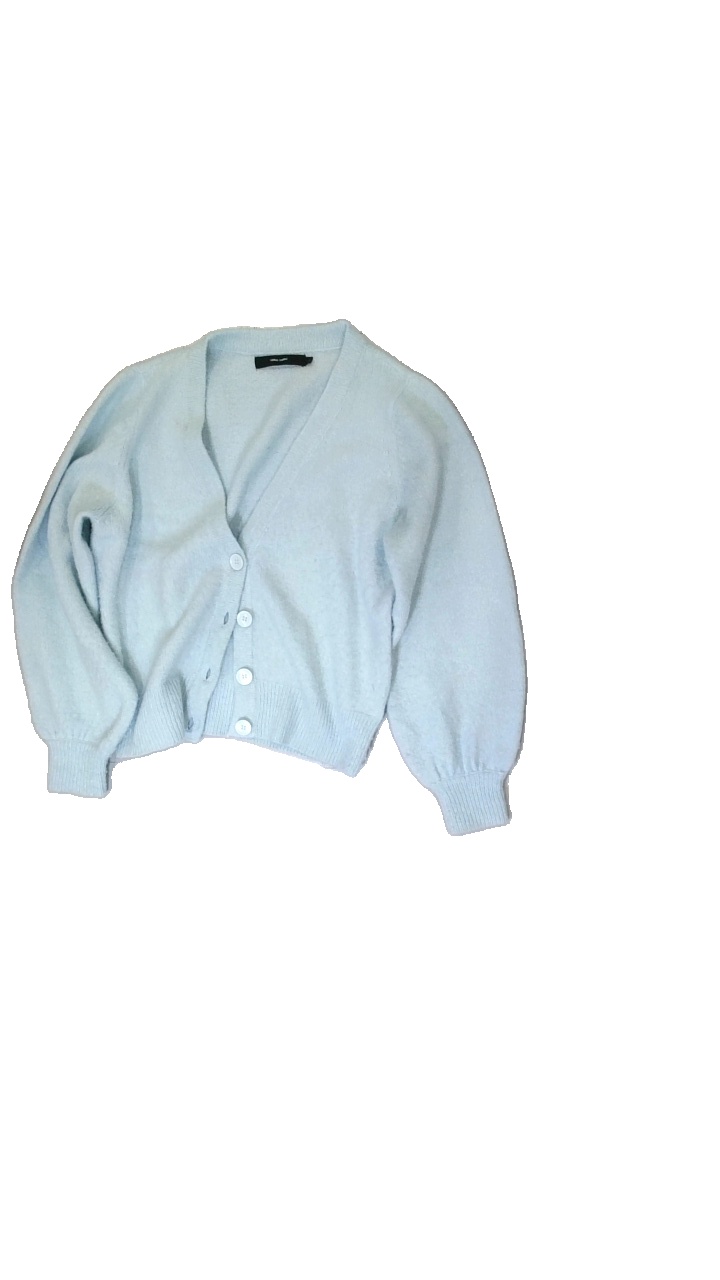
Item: Cardigan (Ladies)
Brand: Vero Moda
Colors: Blue
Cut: V-collar
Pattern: Other
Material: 78% Acry 22% Poly
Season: All
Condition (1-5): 2
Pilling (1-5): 2
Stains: Minor
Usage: Export
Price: <50